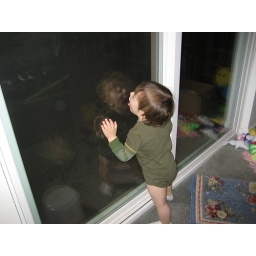
jakey cakes kissing the little boy in the window